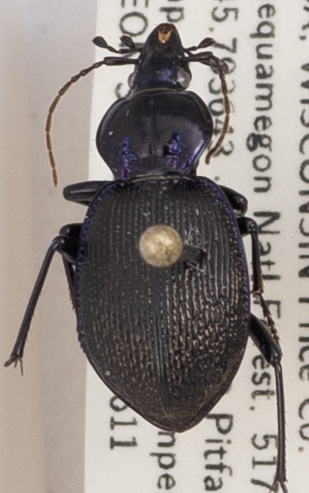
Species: Sphaeroderus stenostomus lecontei
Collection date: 2019-06-11
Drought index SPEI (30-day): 0.904
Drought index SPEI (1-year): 2.09
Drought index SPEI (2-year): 1.594